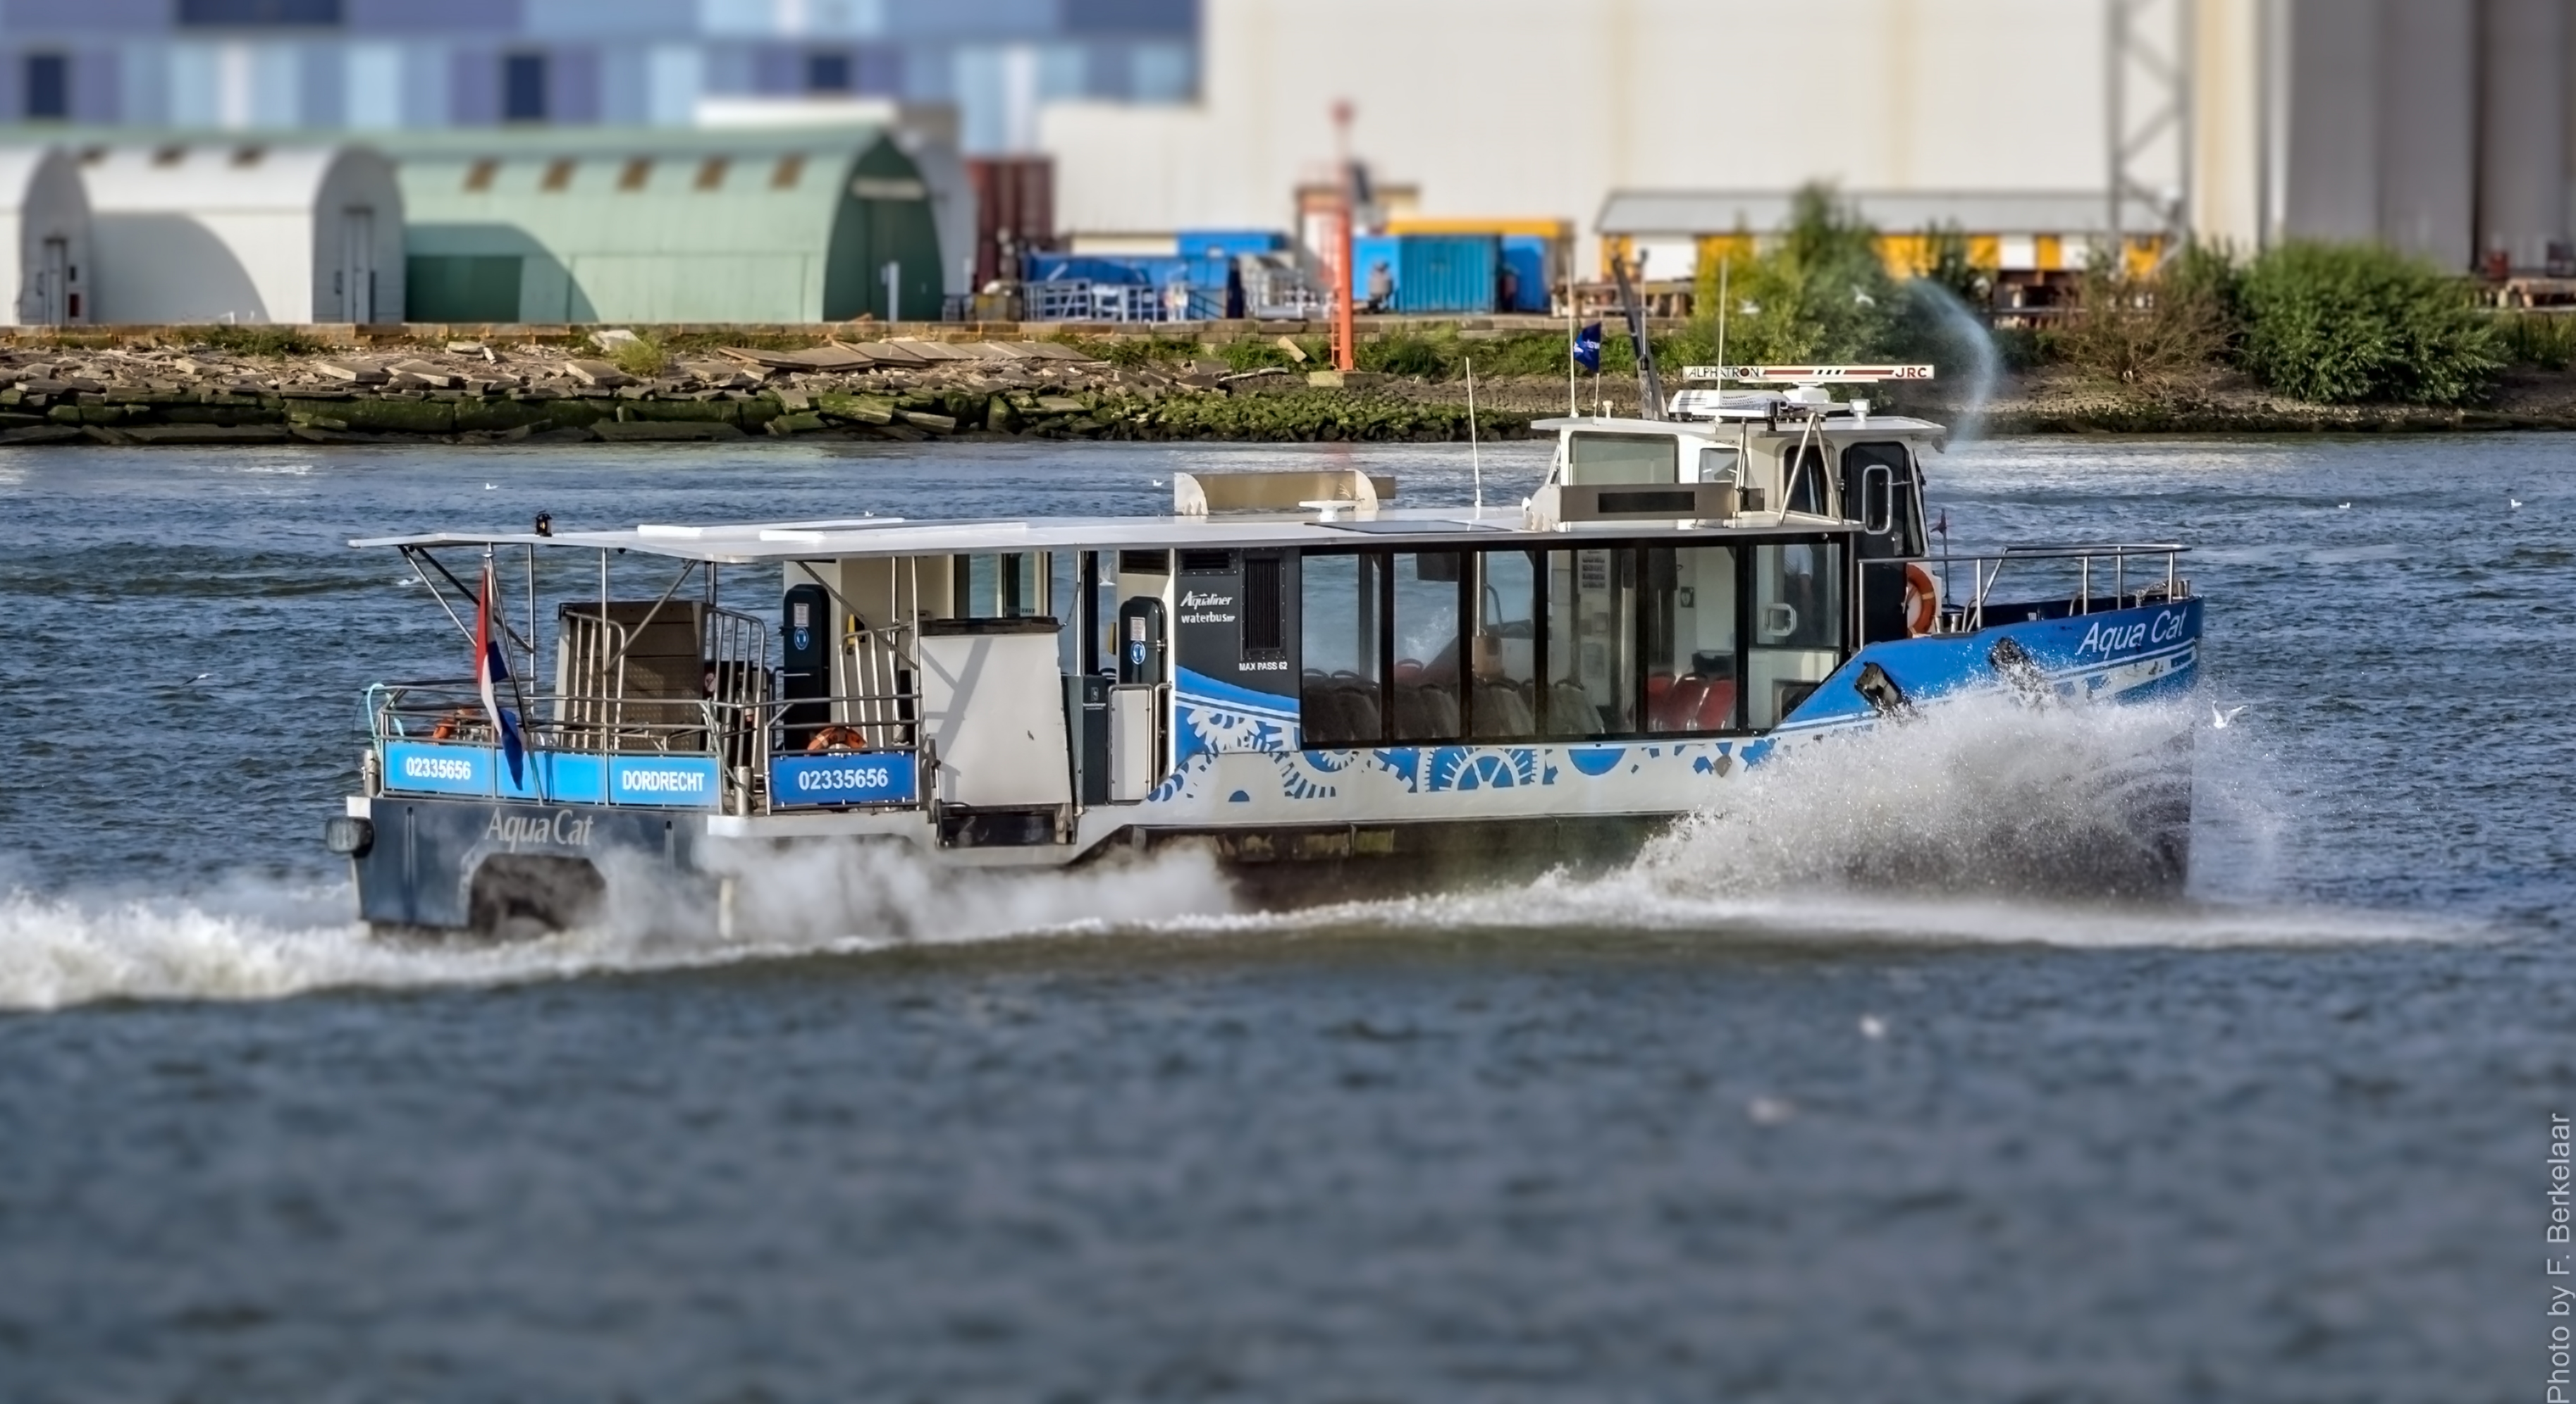
sea, coast, water, boat, river, transport, vehicle, waterway, ferry, nederland, rotterdam, zuidholland, boating, tugboat, watercraft, tiltshift, openbaarvervoer, nl, leicadg100400f4063, aqualinerwaterbus, aquacat